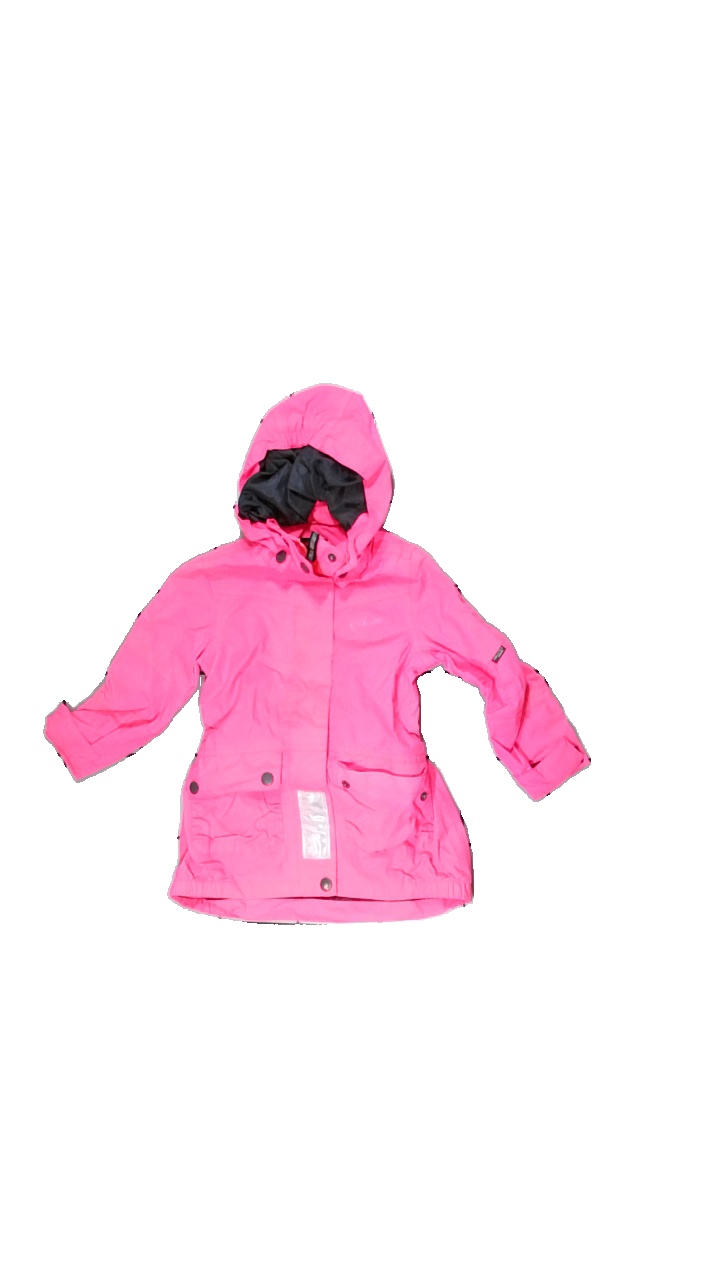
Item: Rain Jacket (Children)
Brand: Marine
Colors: Pink
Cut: Regular
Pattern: Other
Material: shell: 100% nylon, lining: 100% polyester
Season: Autumn
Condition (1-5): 2
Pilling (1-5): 5
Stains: Major
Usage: Export
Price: <50